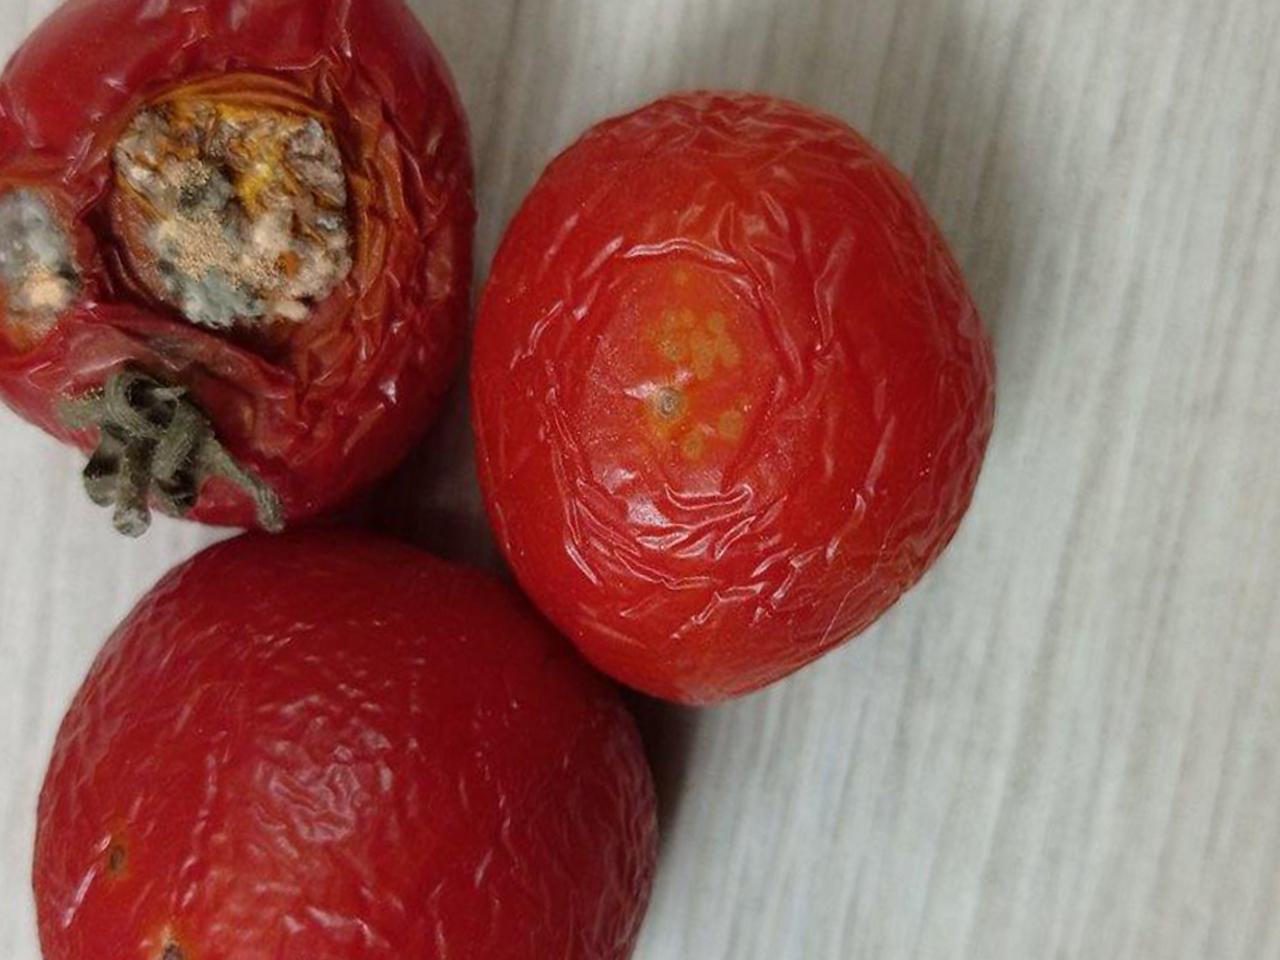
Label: Rotten